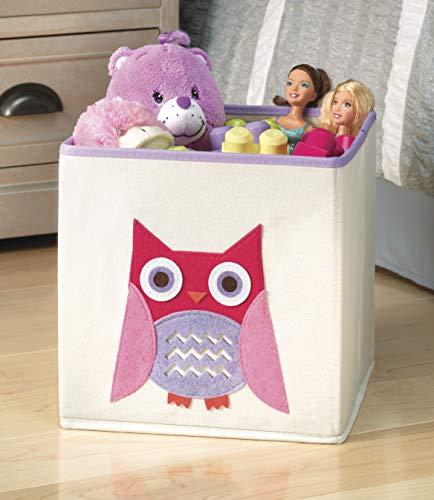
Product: Whitmor Kids Canvas Collapsible Cube-10 x 10 x 10 inches, Pink, Owl Collection
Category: Home & Kitchen | Kitchen & Dining | Storage & Organization | Travel & To-Go Food Containers | Lunch Boxes
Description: A perfect addition to playrooms, bedrooms, classrooms, and more.
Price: $12.51
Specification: ProductDimensions:10x10x10inches|ItemWeight:15.4ounces|ShippingWeight:1.47pounds(Viewshippingratesandpolicies)|Manufacturer:Whitmor|ASIN:B00K2R4H5U|DomesticShipping:ItemcanbeshippedwithinU.S.|InternationalShipping:ThisitemcanbeshippedtoselectcountriesoutsideoftheU.S.LearnMore|Itemmodelnumber:6241-4762-PNKOWL